Mount Vernon High School (Ohio)

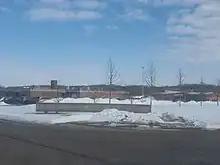
Mount Vernon High School.jpg

Mount Vernon High School is a public four-year high school located in Mount Vernon, Ohio, United States. It is the only high school in the Mount Vernon City Schools district. The school's mascot is the Yellow Jacket, and its official colors are orange and black. The mascot is actually orange and black rather than yellow and black, due to copyright reasons. It is located at 300 Martinsburg Road, near State Route 586. Mount Vernon Middle School is the only one in the district near the high school. Also nearby is Mount Vernon Nazarene University MVNU and the Knox County Career Center (KCCC) and Technical Center.